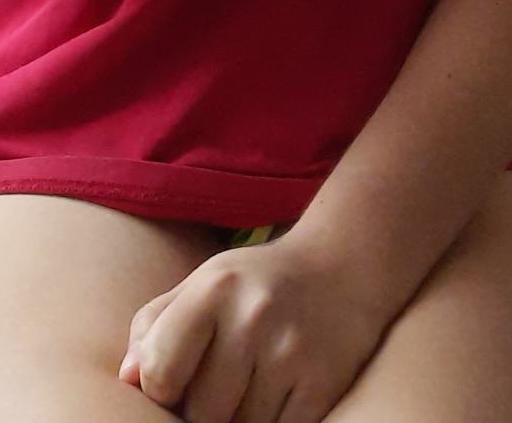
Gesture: no_gesture